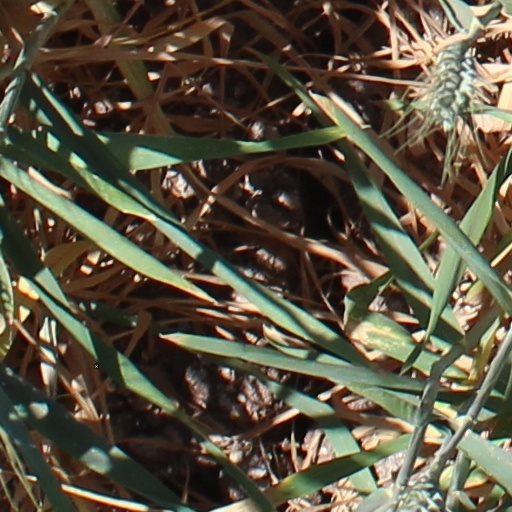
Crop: wheat